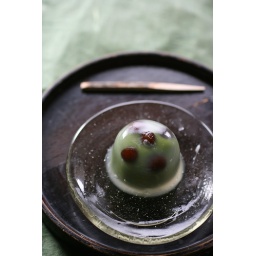
tsuyukusa-flour, sugar, white bean paste, matcha, sweet red pea Mizu-manju is a kind of a traditional Japanese sweet in the summer.